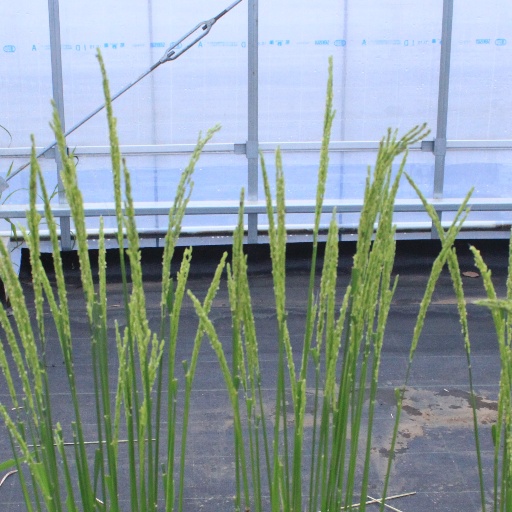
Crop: rice